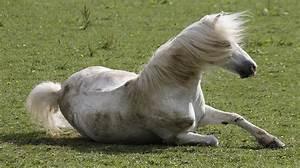
horse